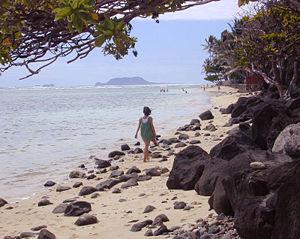
Kaaawa, en hawaïen Kaʻaʻawa, prononcé [kaʔaʔaʋa], est une localité des États-Unis située sur la côte nord-est d’Oahu, à Hawaï. Sa population s’élevait à 1 379 habitants lors du recensement de 2010.